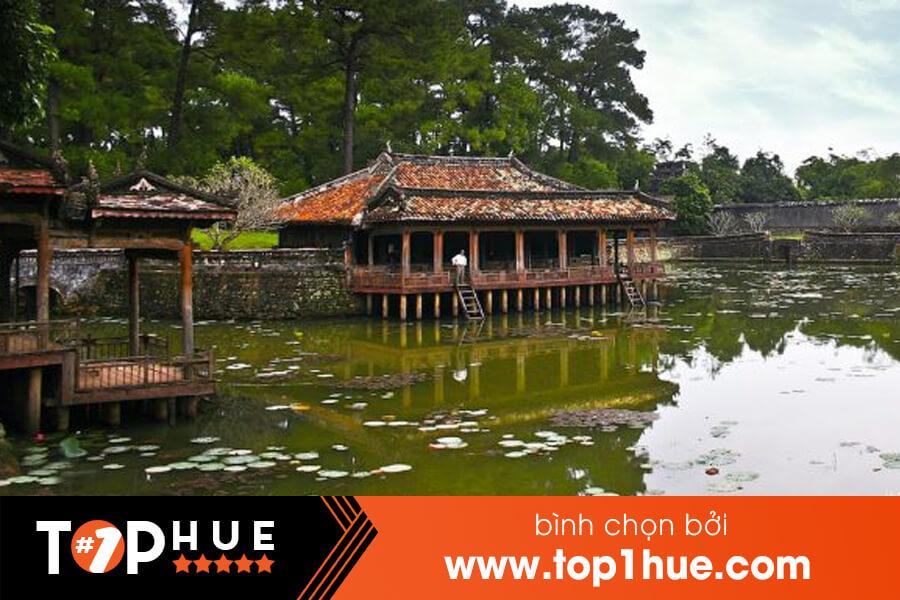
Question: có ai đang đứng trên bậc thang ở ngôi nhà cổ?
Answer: người đàn ông mặc áo trắng